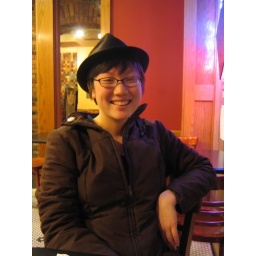
eunice looking so cute in my hat